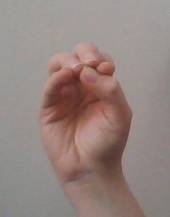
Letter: ha